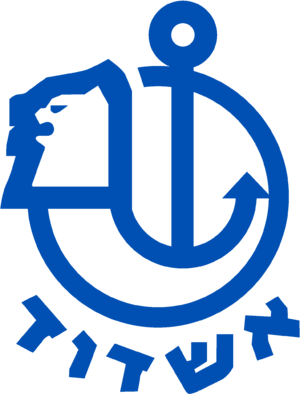
Ashdod est la cinquième plus grande ville et le premier port d'Israël. Située sur la plaine du littoral à mi-chemin entre Tel Aviv et Gaza, dans le district sud d'Israël, elle se trouve à 35 km de Tel Aviv, à 25 km de Ashkelon et à 70 km de Jérusalem et Beer-Sheva. C'est une ville très dynamique et qui a eu une croissance récente très rapide, notamment grâce à l'apport de nouveaux immigrants en provenance de France, d'Éthiopie, de Russie, d'Amérique latine, du Maroc et d'Algérie.